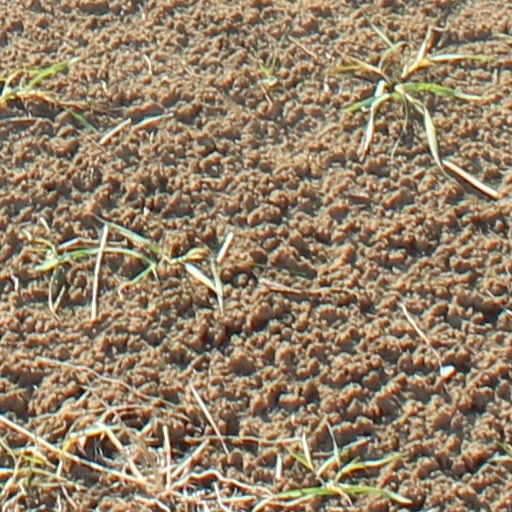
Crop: wheat